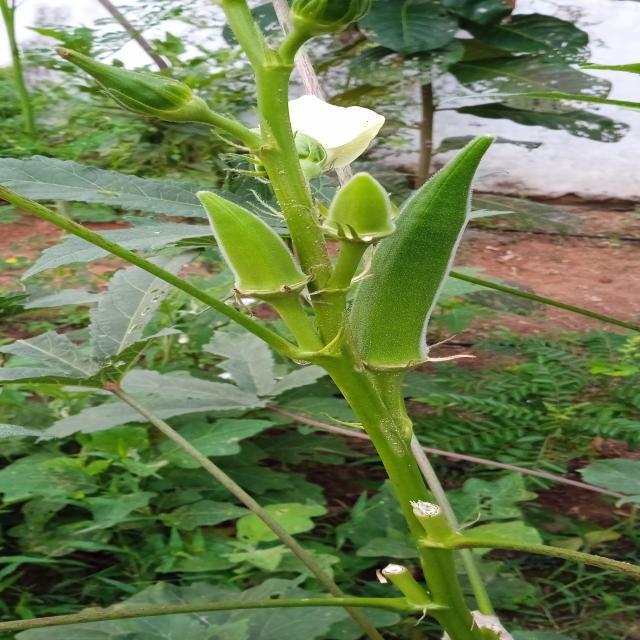
Label: Under-mature